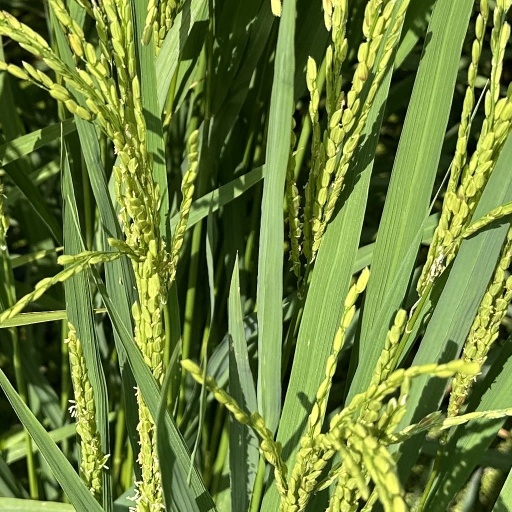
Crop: rice